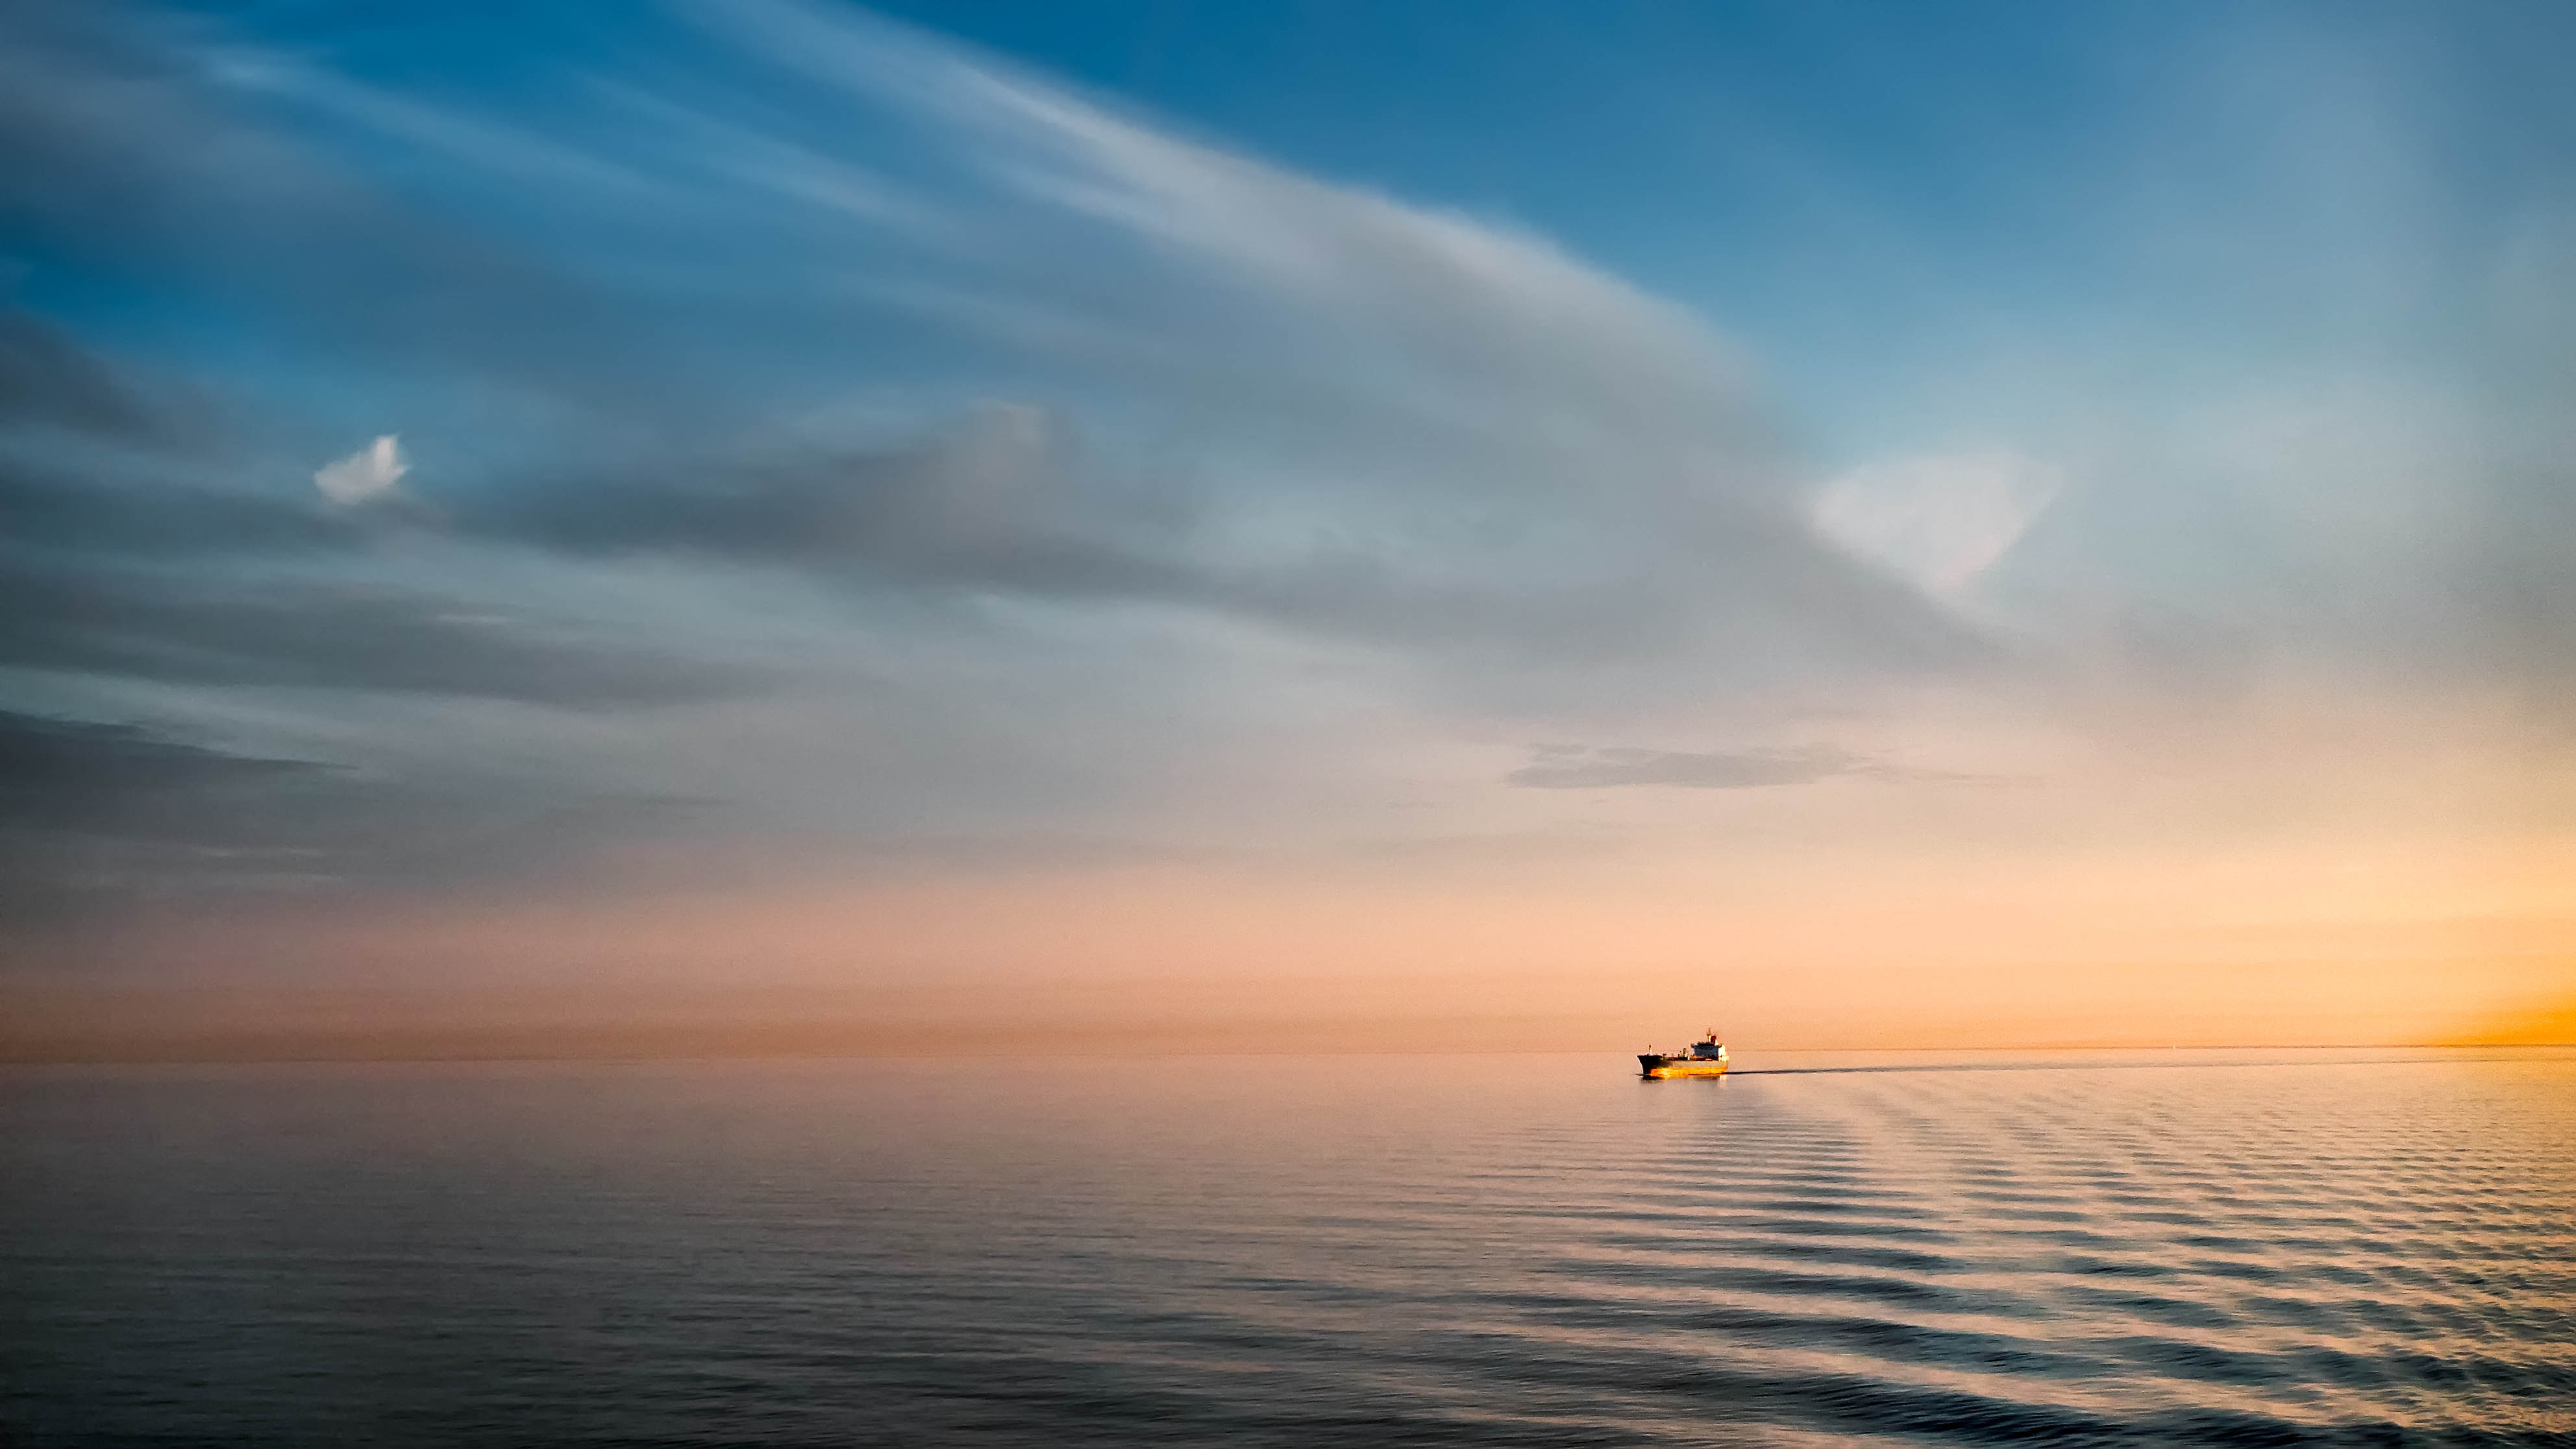
beach, sea, coast, ocean, horizon, cloud, sky, sun, sunrise, sunset, sunlight, morning, shore, wave, dawn, dusk, evening, reflection, cruise, 2012, lumix, panasonic, dmc, lx3, atmospheric phenomenon, wind wave